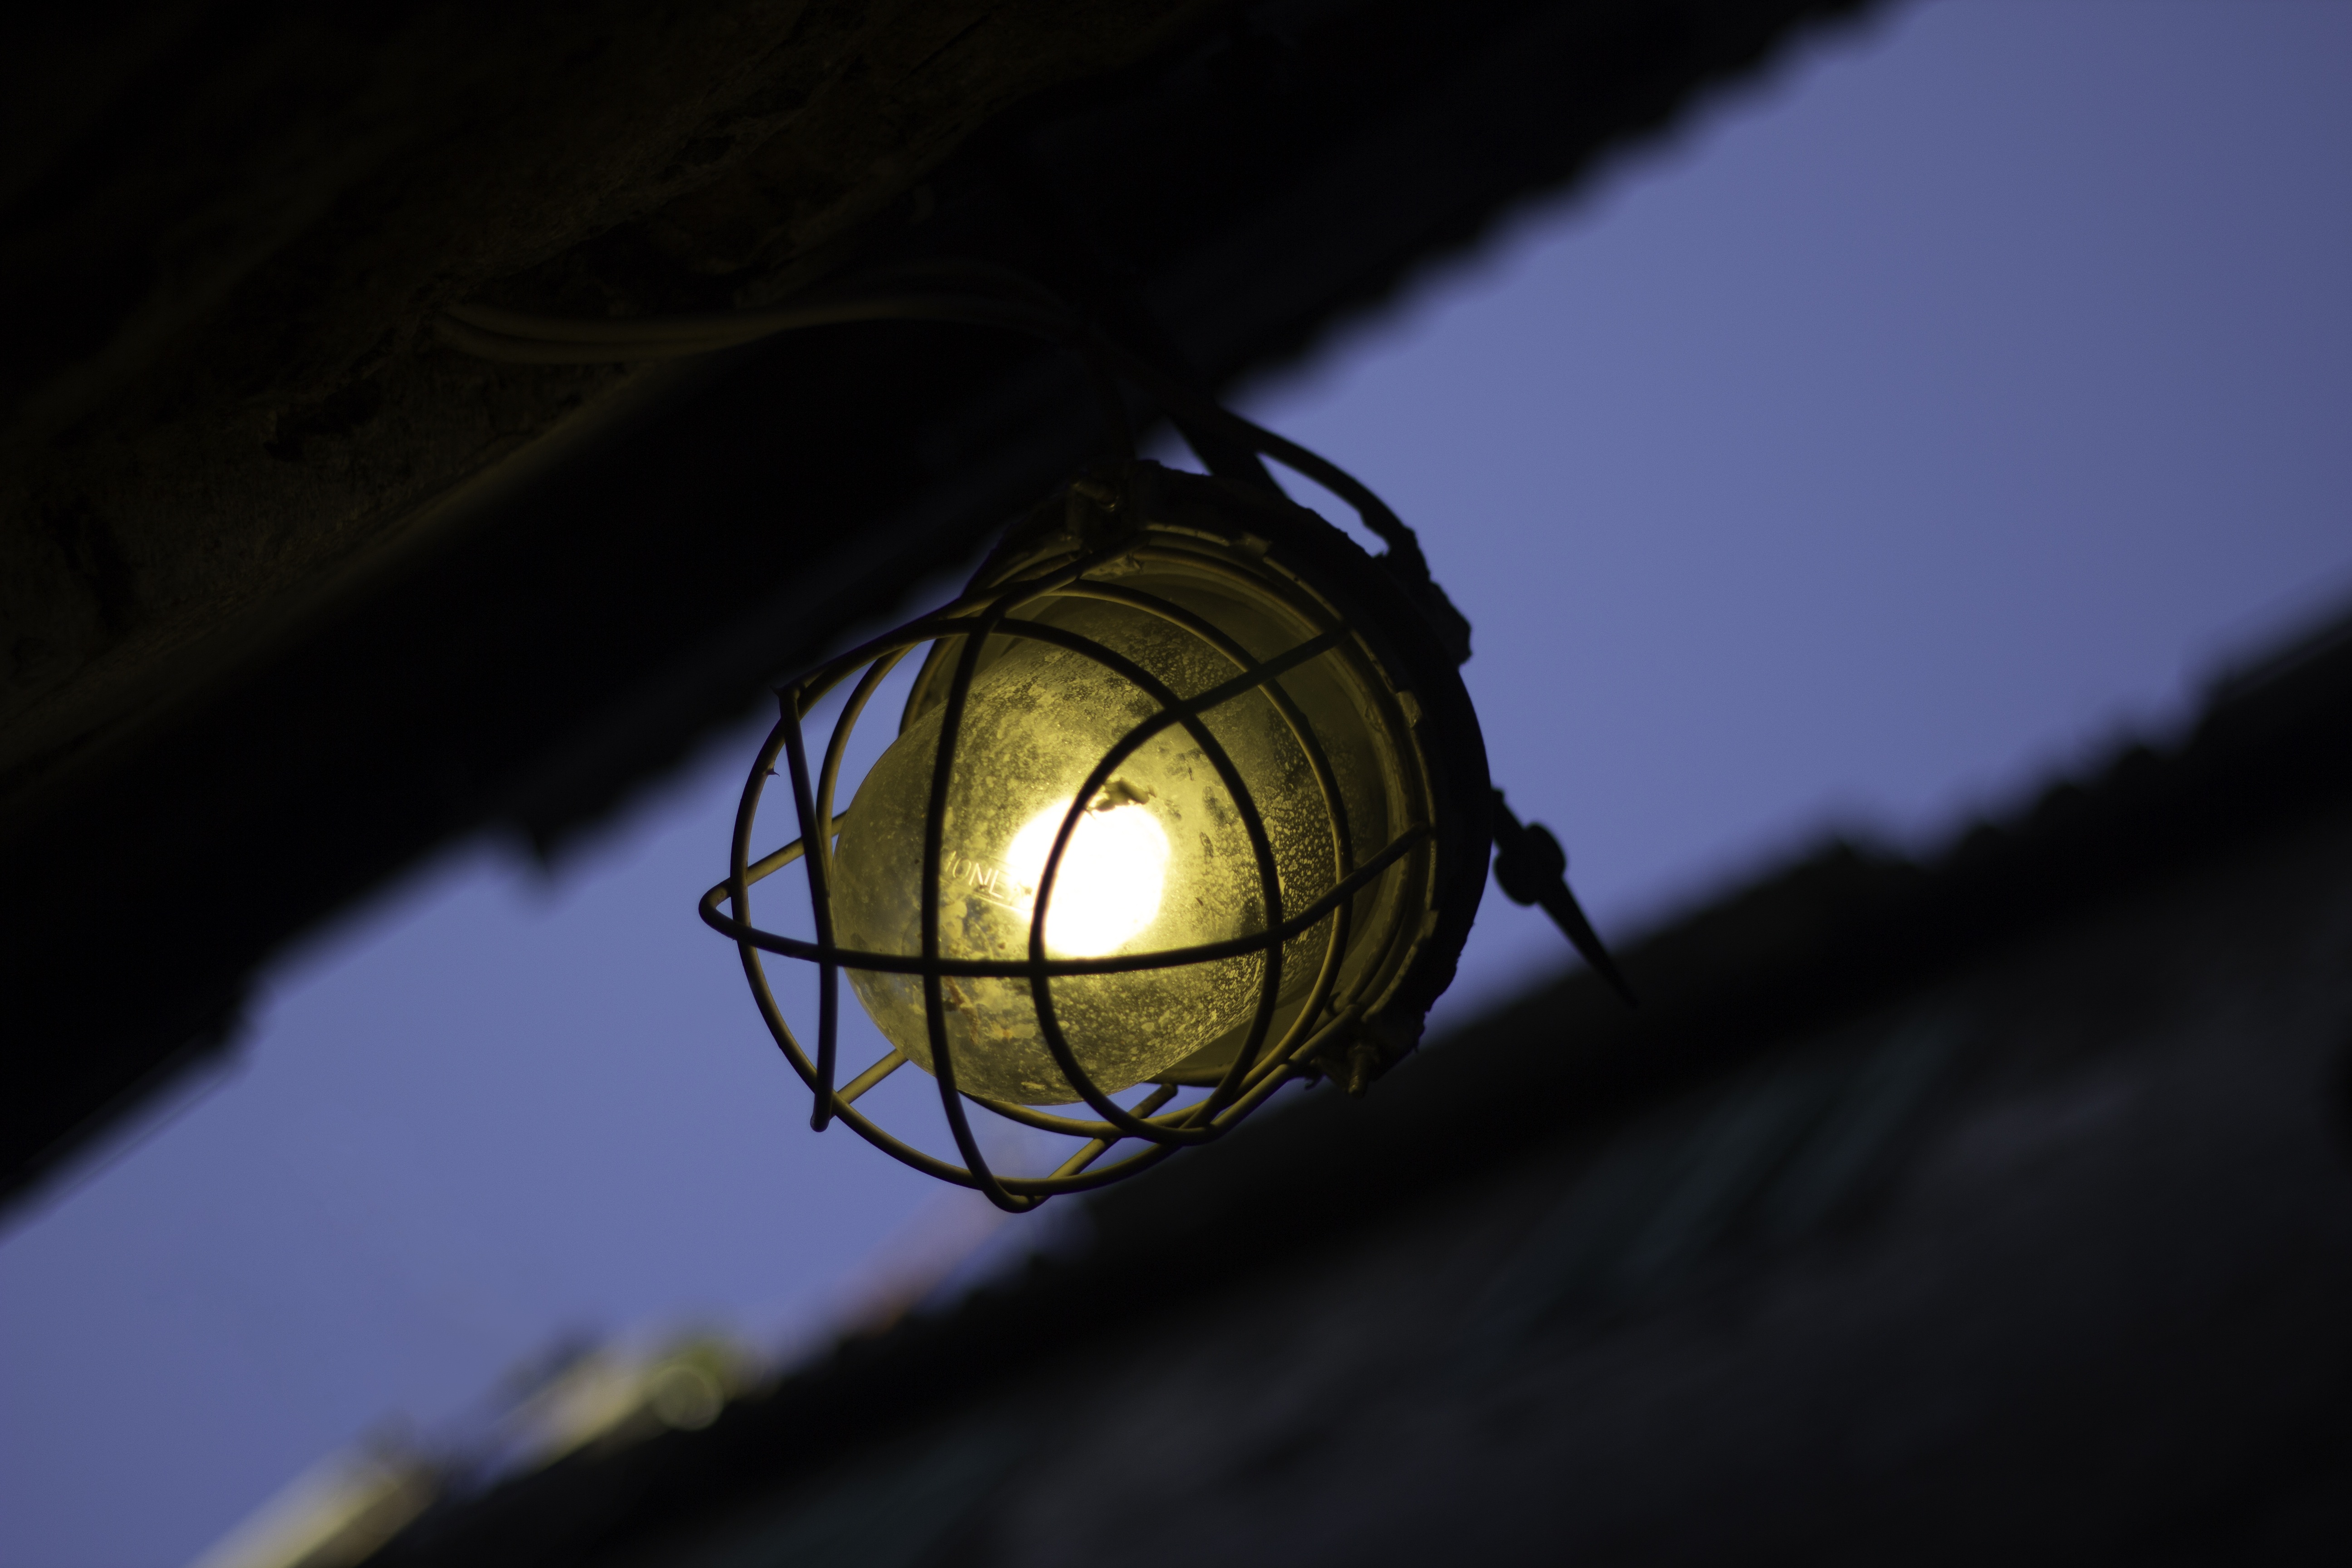
light, night, photography, sunlight, window, glass, reflection, color, shadow, darkness, blue, street light, lamp, black, electricity, yellow, light bulb, lighting, circle, close up, lights, hell, shape, spot, macro photography, dark lighting